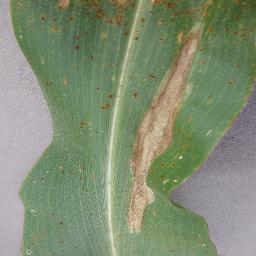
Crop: corn
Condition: (maize)_northern_blight